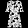
Label: Dress